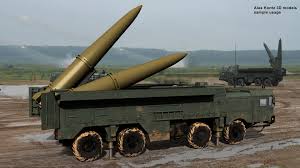
Label: Iskander